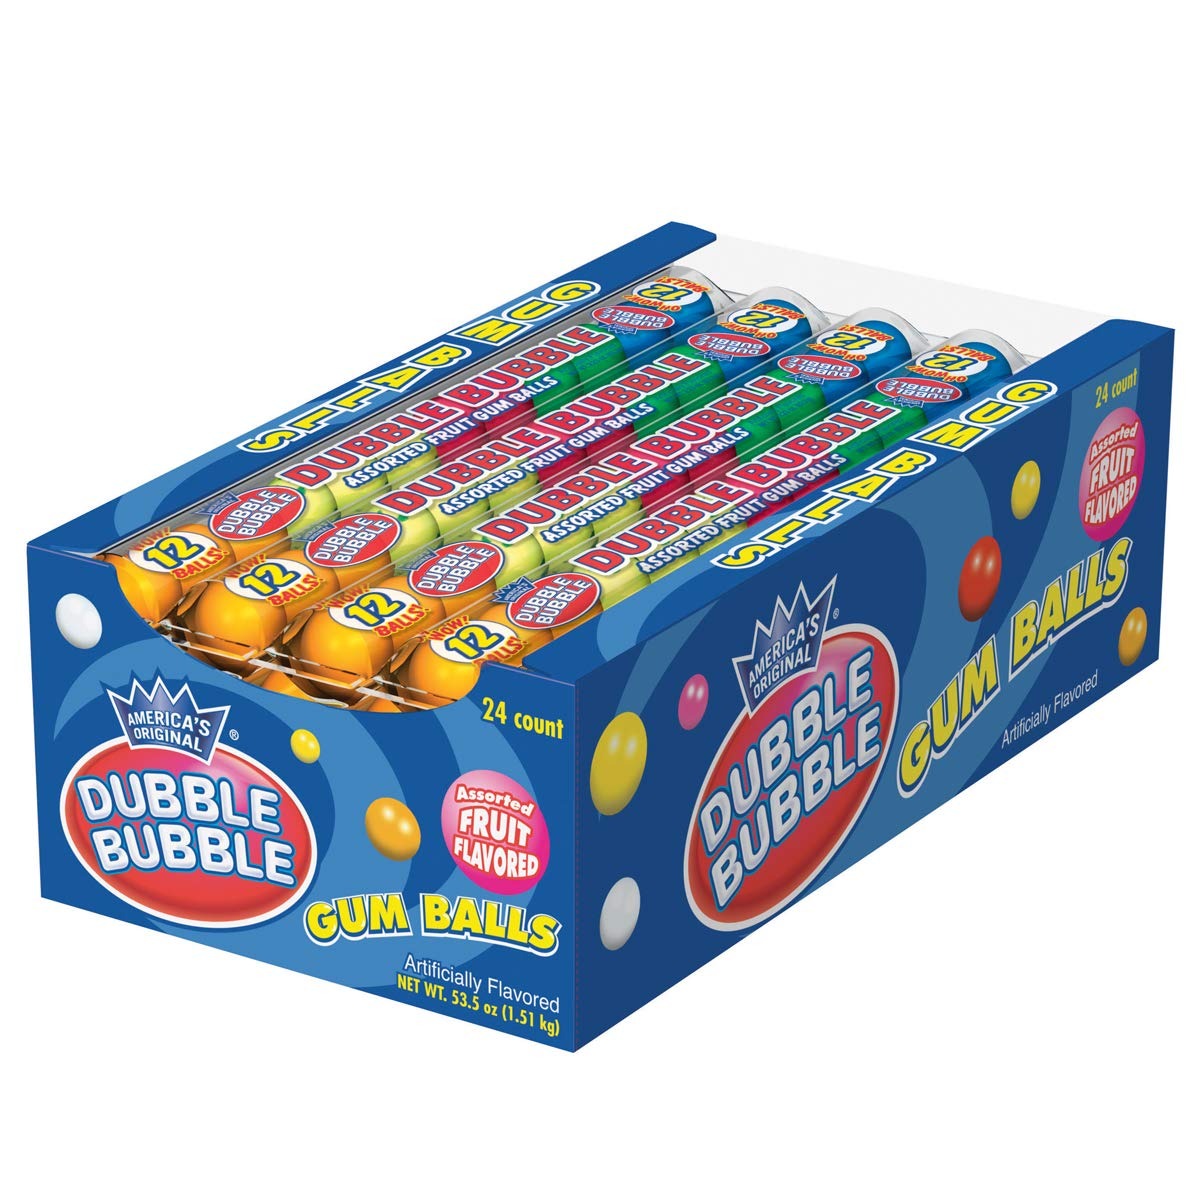
Item Name: Dubble Bubble Gumballs, 24 pack of 12-Gumball Tubes in Assorted Fruit Flavors, 12 Count (Pack of 24)
Bullet Point 1: Dubble Bubble fruit flavored gumballs in individual tubes.
Bullet Point 2: Box of 24 12-Gumball Dubble Bubble Gumball Tubes
Bullet Point 3: Individually wrapped tubes are great for passing around and sharing.
Bullet Point 4: Great for baseball games, sporting events, party favors!
Bullet Point 5: Dubble Bubble Gumballs are Kosher, Peanut Free and Gluten Free.
Value: 288.0
Unit: Count

Price: 10.44